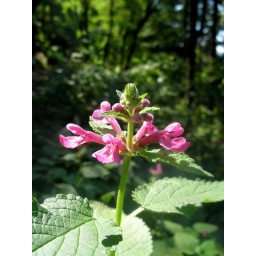
pink flowers in oregon